Västra Frölunda

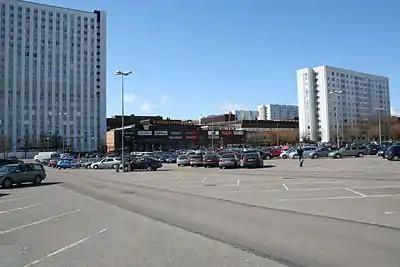
Frölunda Torg

The ice hockey team Frölunda HC is named after Frölunda, but plays in Scandinavium in central Gothenburg.